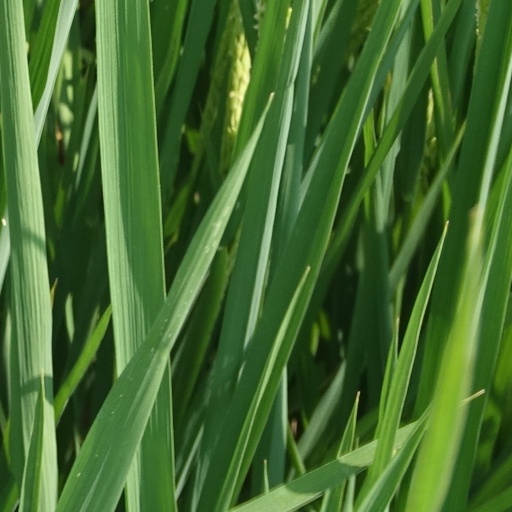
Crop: rice